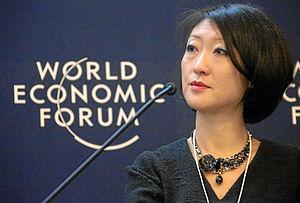
Fleur Pellerin, née Kim Jong-sook le 29 août 1973 à Séoul, est une femme politique, femme d'affaires et ancienne haute fonctionnaire française.